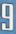
Number: 9